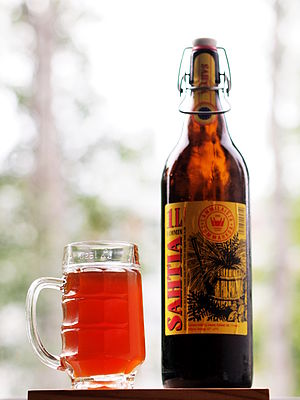
Rugøl
En flaske og et glas med finsk rugøl af mærket Lammin Sahti
Rugøl er øl, der er helt eller delvist baseret på maltet rugkorn eller umaltet rug udover den traditionelt anvendte byg- eller hvedemalt. Rugmalten udgør typisk ikke over 1/3 af den totale mængde malt, mens mindst halvdelen traditionelt er byg for at lette siningen. Malten kan være ristet i mere eller mindre grad.